Tom Barry (Irish republican)

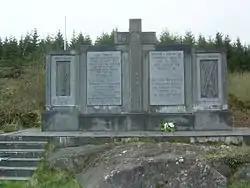
The Kilmichael memorial

However, Barry soon came to command the West Cork Brigade's flying column and definitively made his name as a guerrilla commander at the Kilmichael Ambush on 28 November 1920. This was a turning point of the war, when a company of 18 Auxiliaries was wiped out at the cost three IRA killed. The British alleged that Barry's men had killed wounded and surrendering Auxiliaries and mutilated their corpses. This was a charge that Barry always denied, claiming that he had ordered that no prisoners be taken after the Auxiliaries faked a surrender resulting in the death of some of his men.